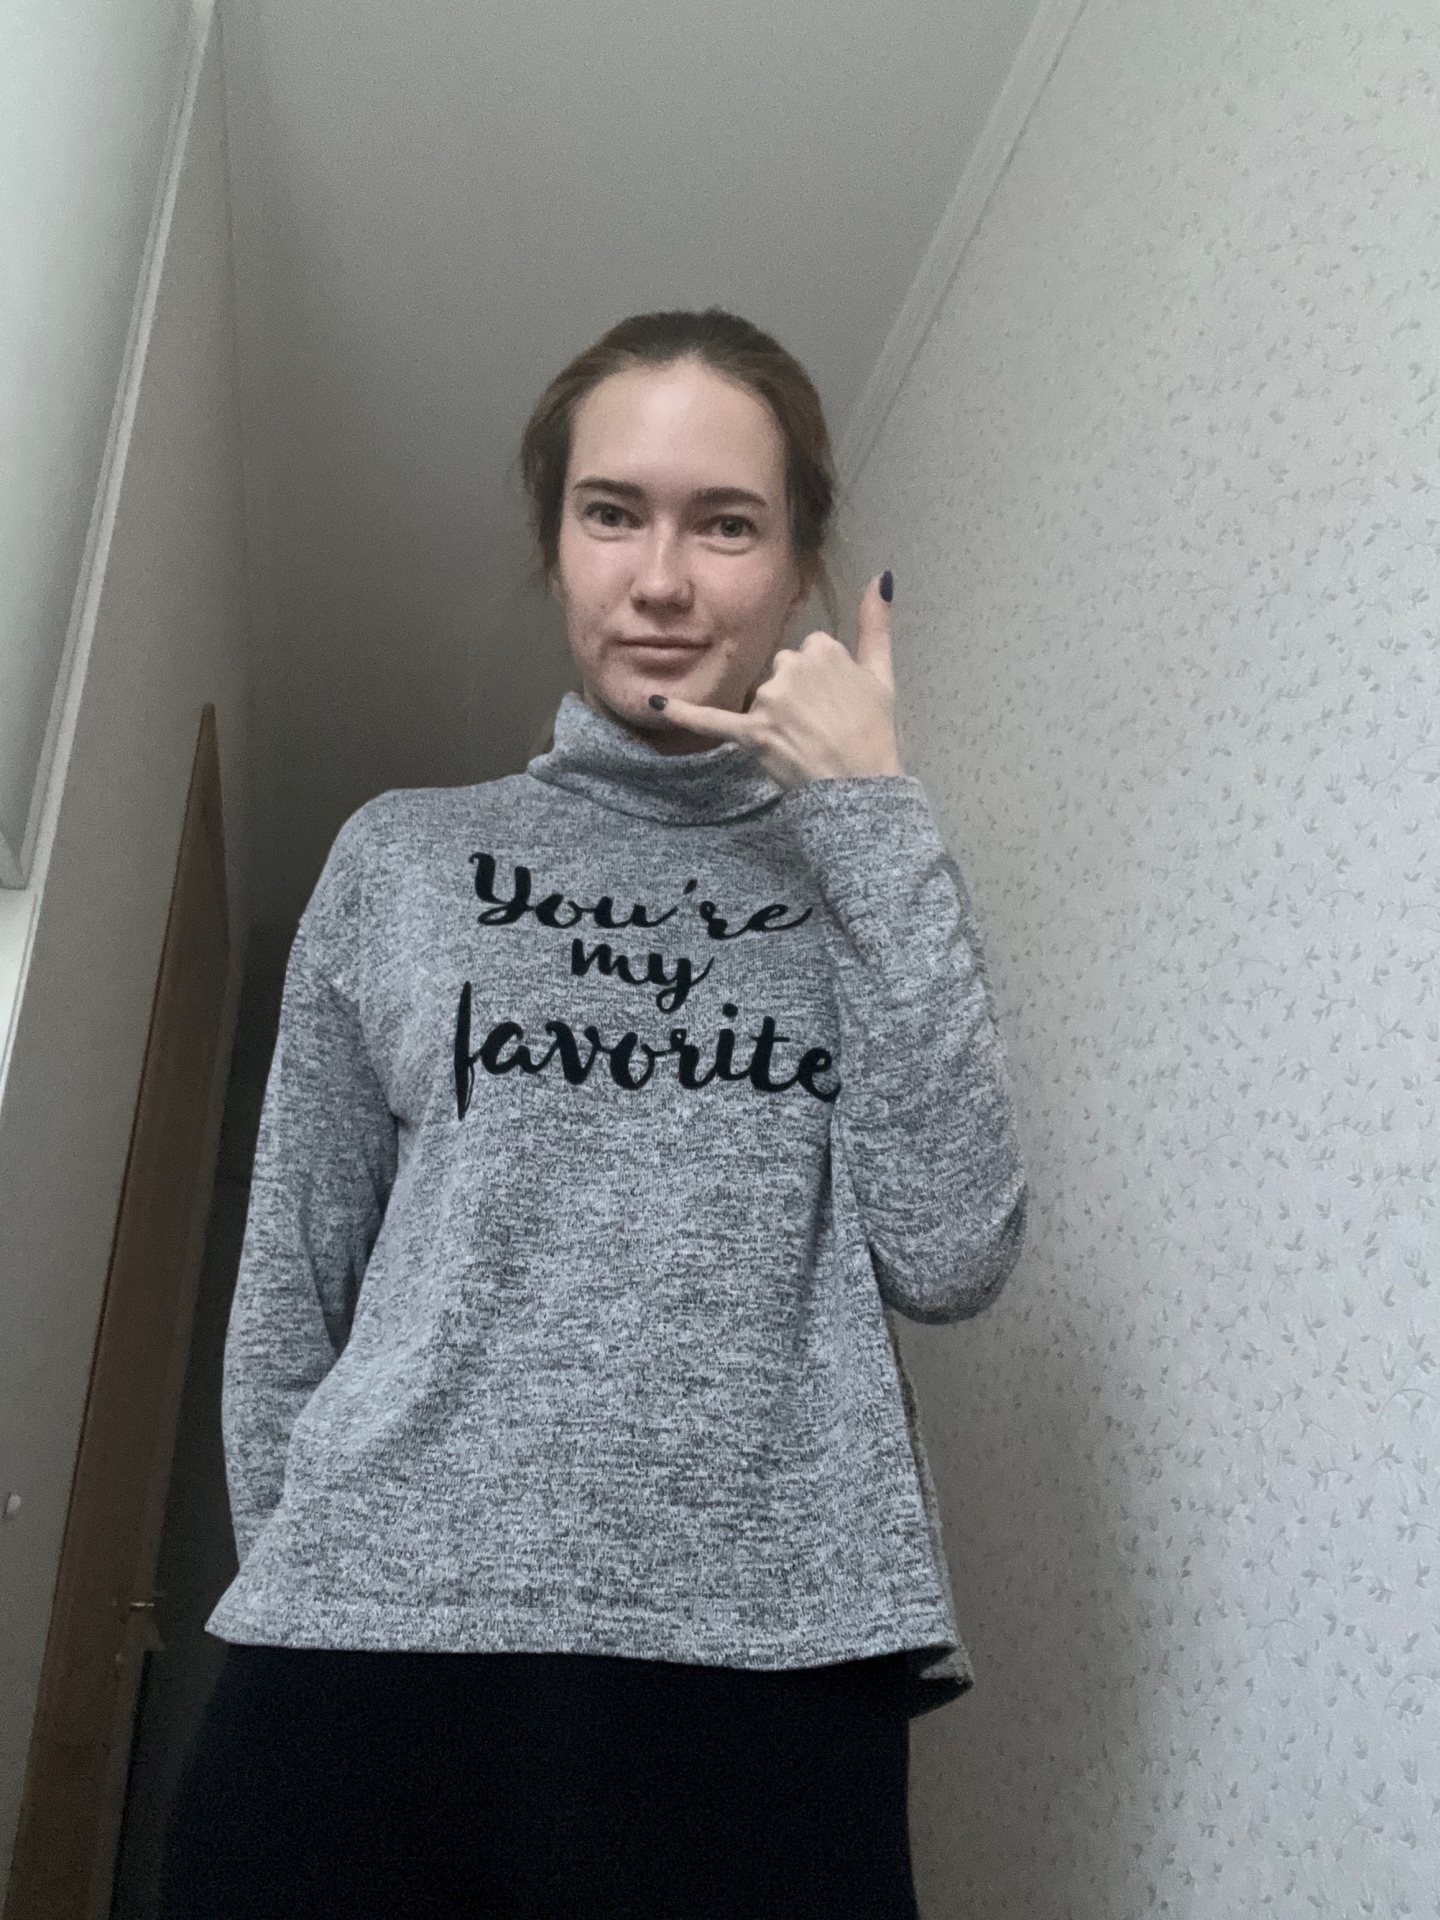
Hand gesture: call